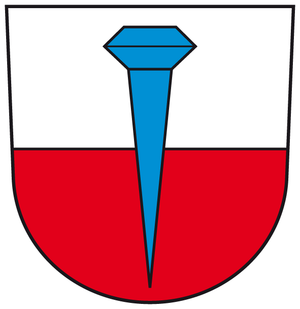
Nagold (by)
Coat of arms of Nagold
Nagold er en by i landkreis Calw, i den tyske delstat Baden-Württemberg. Den ligger omkring 50 kilometer syd for Pforzheim og cirka 24 km nordøst for Freudenstadt. Den er den næststørste by i Landkreises Calw efter administrationsbyen Calw og er et lokalcenter for de omliggende kommuner.